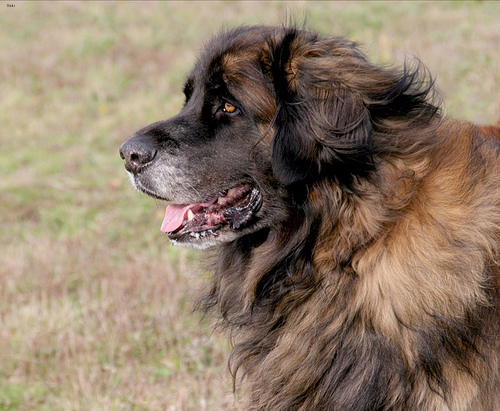
Breed: leonberger